Describe the emotion expressed in this image:  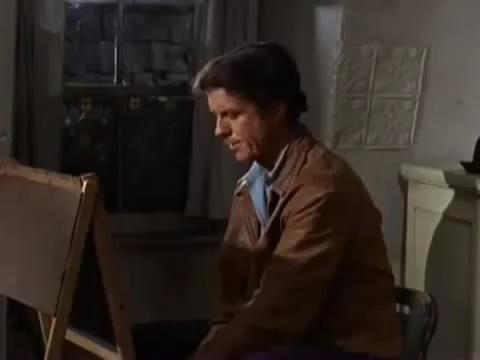
This person displays Suffering, valence and arousal with low intensity.